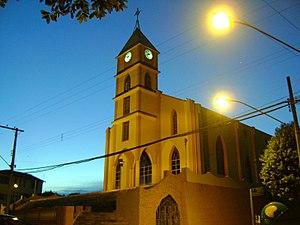
Mutum est une municipalité brésilienne de l'État du Minas Gerais et la Microrégion d'Aimorés.